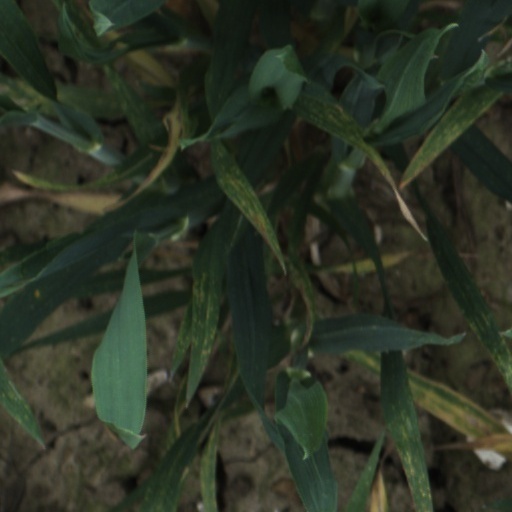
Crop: wheat